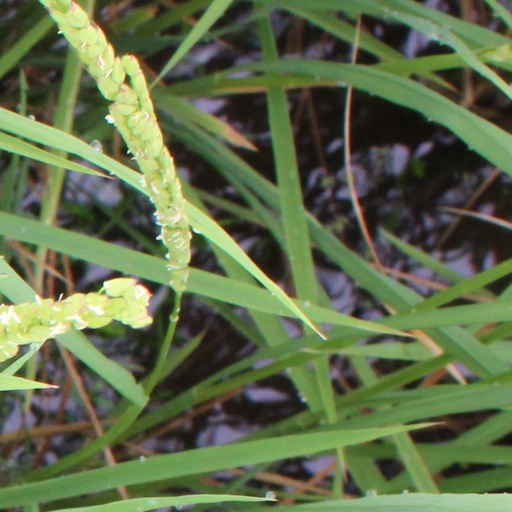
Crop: rice